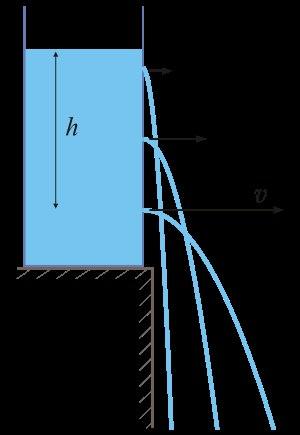
La pression est une grandeur physique qui traduit les échanges de quantité de mouvement dans un système thermodynamique, et notamment au sein d'un solide ou d'un fluide. Elle est définie classiquement comme l'intensité de la force qu'exerce un fluide par unité de surface.